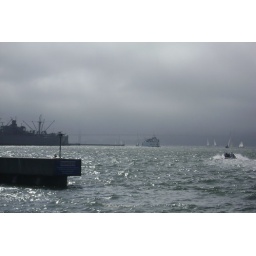
golden gate bridge lost in the clouds